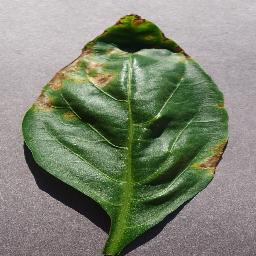
Label: Pepper,_bell___Bacterial_spot